William Boyd Carpenter

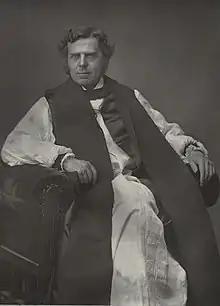
Boyd Carpenter in 1889

William Boyd Carpenter (26 March 1841 – 26 October 1918) was an English cleric in the Church of England who became Bishop of Ripon and Royal Chaplain to Queen Victoria.